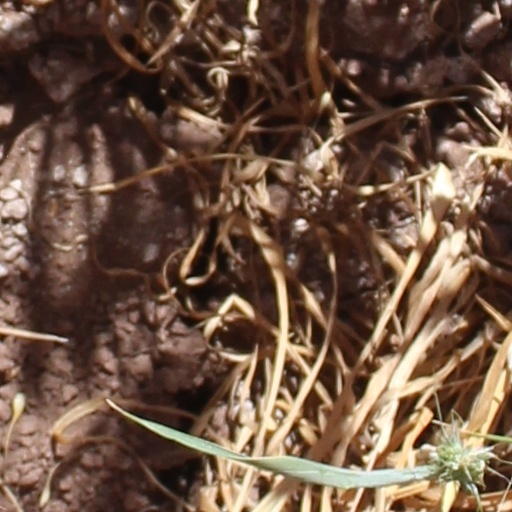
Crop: wheat